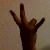
The image shows a hand gesture representing the number 7 in Indian Sign Language.